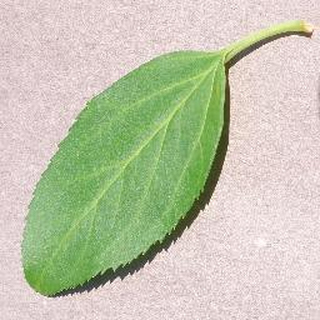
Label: healthy_cherry